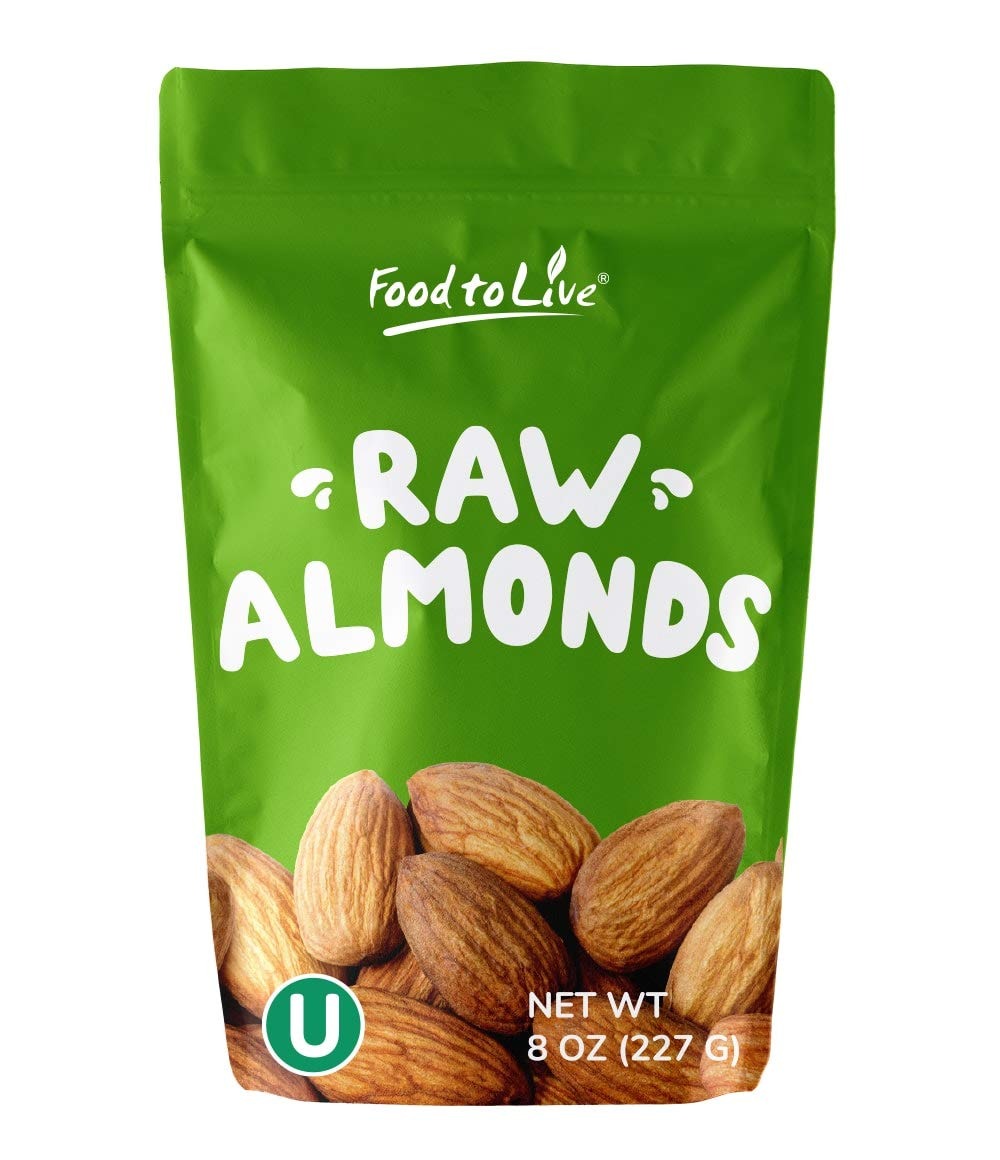
Item Name: Food to Live California Almonds, 8 Ounces – Supreme, Whole, Raw, Unsalted, Unroasted Nuts, Natural
Bullet Point 1: ✔️ Raw almonds you can snack on at any time.
Bullet Point 2: ✔️ Almonds are highly nutritious and offer a wide range of the benefits if eaten regularly.
Bullet Point 3: ✔️ Delicious either raw or roasted, Food to Live Almonds will complement any dish.
Bullet Point 4: ✔️ Can complement any diet as almonds are packed with dietary fiber and proteins.
Bullet Point 5: ✔️ Unsalted and unsweetened, you can flavor these top-quality almonds to suit your taste.
Product Description: The rich buttery flavor of almonds makes them a great snack that will provide you with an energy boost. These nuts are packed with antioxidants and essential nutrients, which makes them also good for you. Nutritional Value Almonds are highly nutritious, and they can be incorporated into any low-calorie diet. They provide your body with a large dose of vitamin E, also known as the beauty vitamin, as well as a variety of minerals, including copper, magnesium, calcium, iron, phosphorus, and manganese. Directions Food to Live Almonds taste great regardless of whether you eat them raw or roasted. They are often added to salads and vegetable dishes. You can blend the nuts to make delicious dips and a safe alternative to peanut butter. However, almonds are best used in desserts and confections where their rich flavor complements the sweetness perfectly. Store the nuts in their original bag, securely closed, inside a refrigerator or in a cool dark place. This product is processed in a facility that also processes wheat. WARNING: Contains Tree Nuts!
Value: 8.0
Unit: Ounce

Price: 6.33